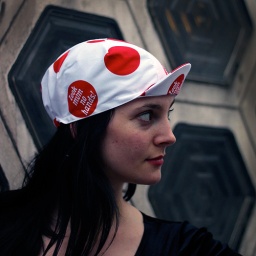
Classic white and red polka dot with random branding. Designed by James Lewis for LMNH